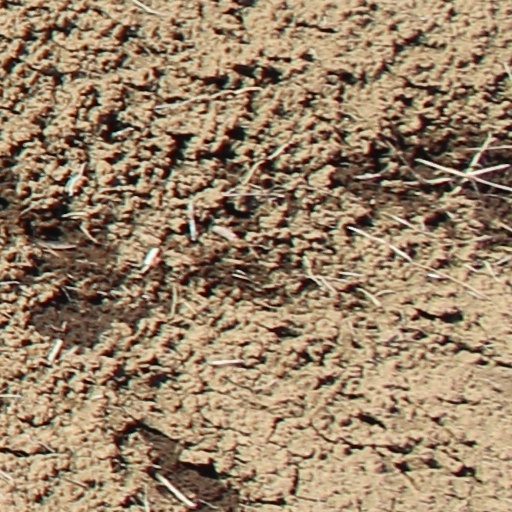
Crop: wheat